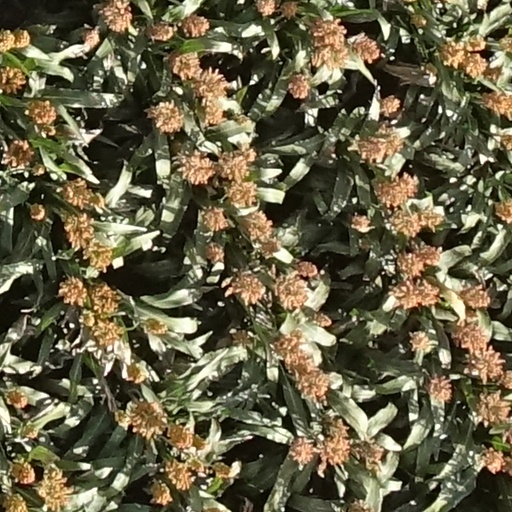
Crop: sorghum